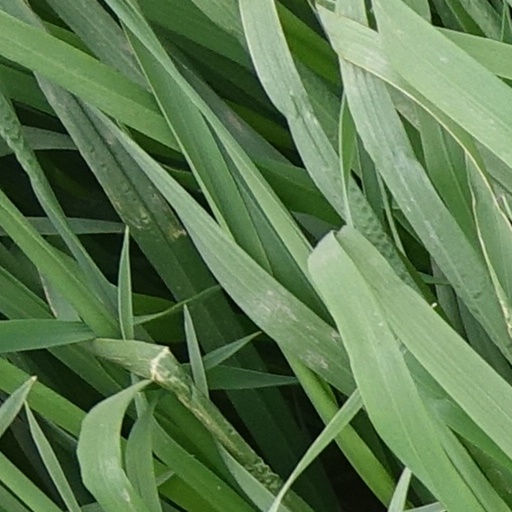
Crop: wheat